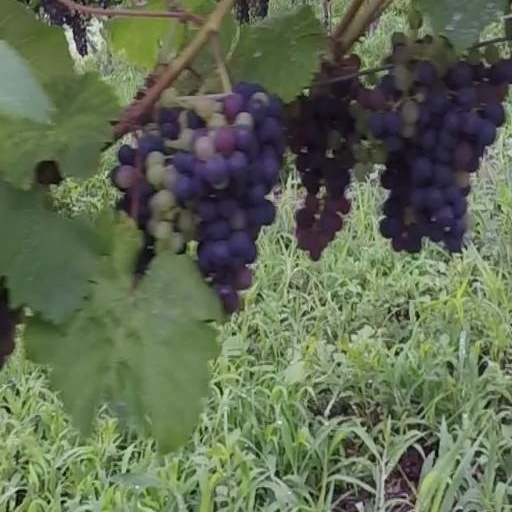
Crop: grape